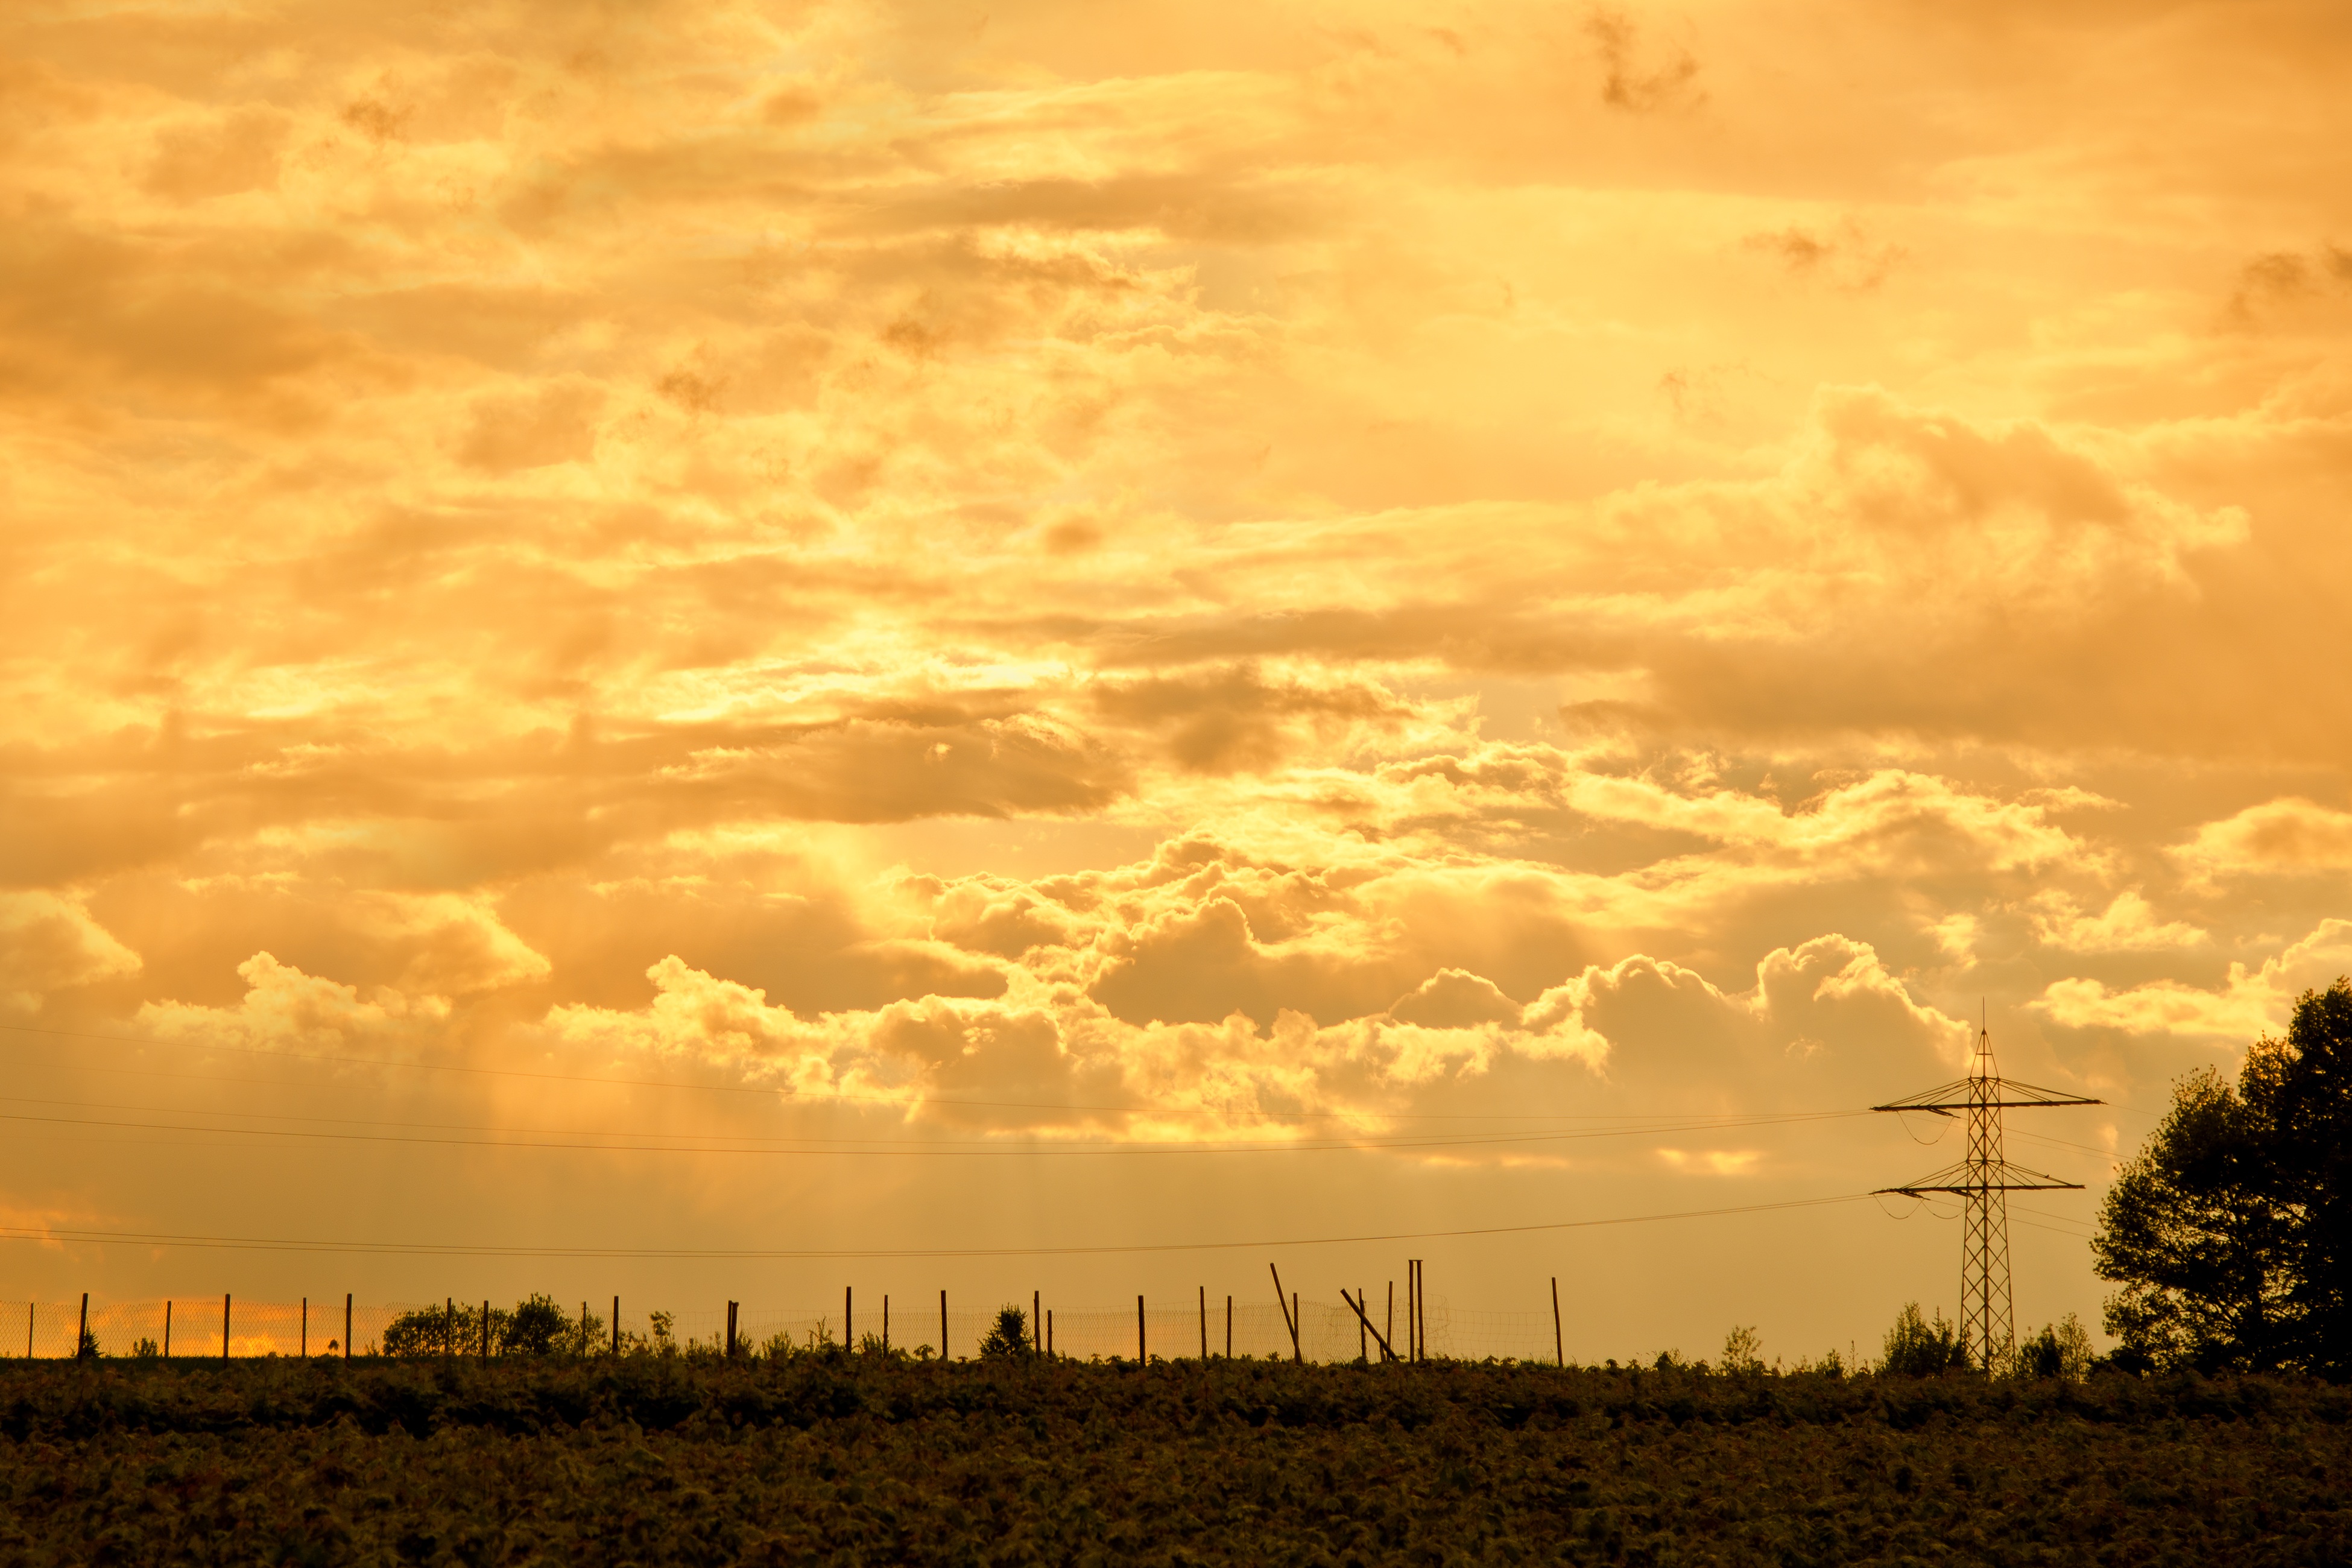
landscape, horizon, cloud, sky, sun, sunrise, sunset, field, prairie, sunlight, morning, dawn, atmosphere, dusk, evening, mast, cumulus, plain, energy, cloud cover, clouds, thunderstorm, mood, forward, afterglow, dark clouds, clouds form, power poles, gewitterstimmung, cloud formation, meteorological phenomenon